W. B. Bishop

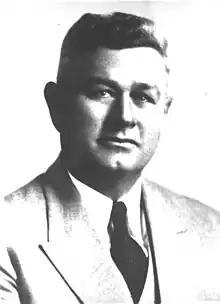
Bishop in 1935

W. B. Bishop (November 3, 1890 – April 17, 1954) was an American politician. He served as a Democratic member of the Florida House of Representatives.